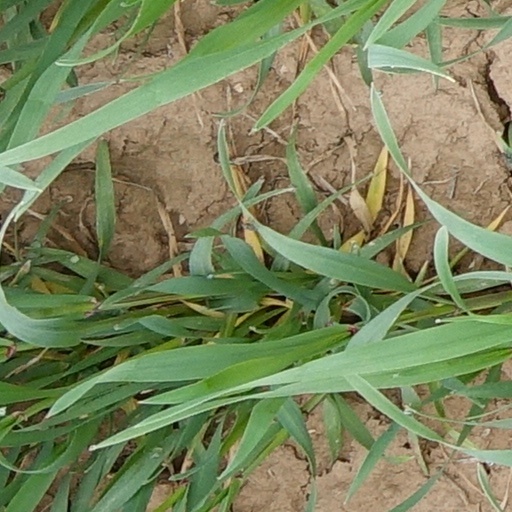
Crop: wheat